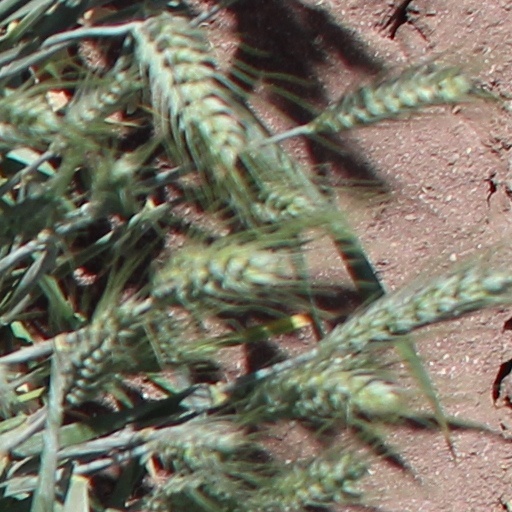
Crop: wheat